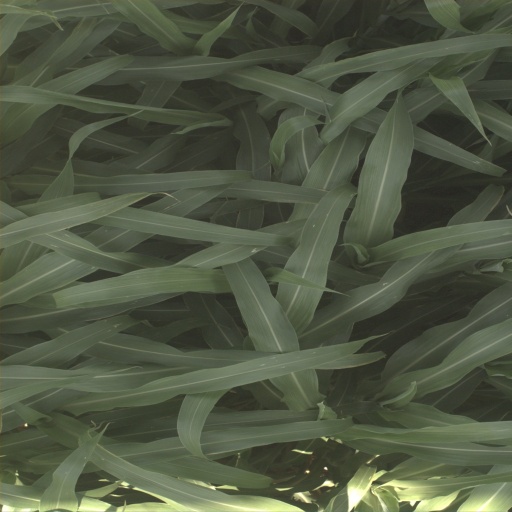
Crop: sorghum